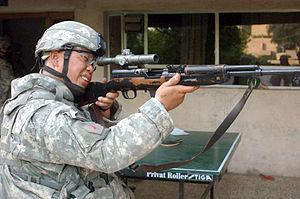
La SKS ou SKS 45, est une carabine semi-automatique soviétique conçue en 1945 par Sergei Gavrilovich Simonov, adoptée en 1949 par l'Armée rouge au côté du fusil d'assaut AK-47.